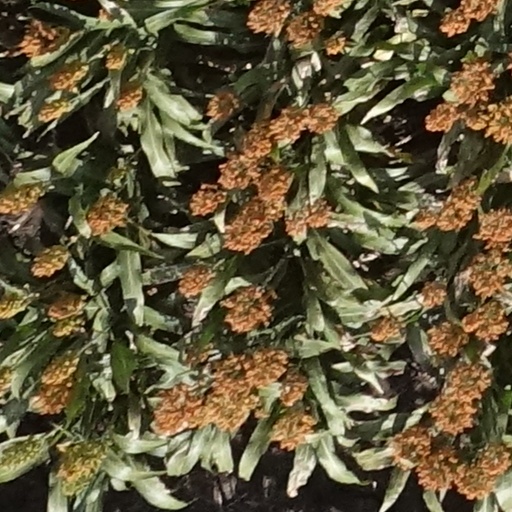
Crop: sorghum